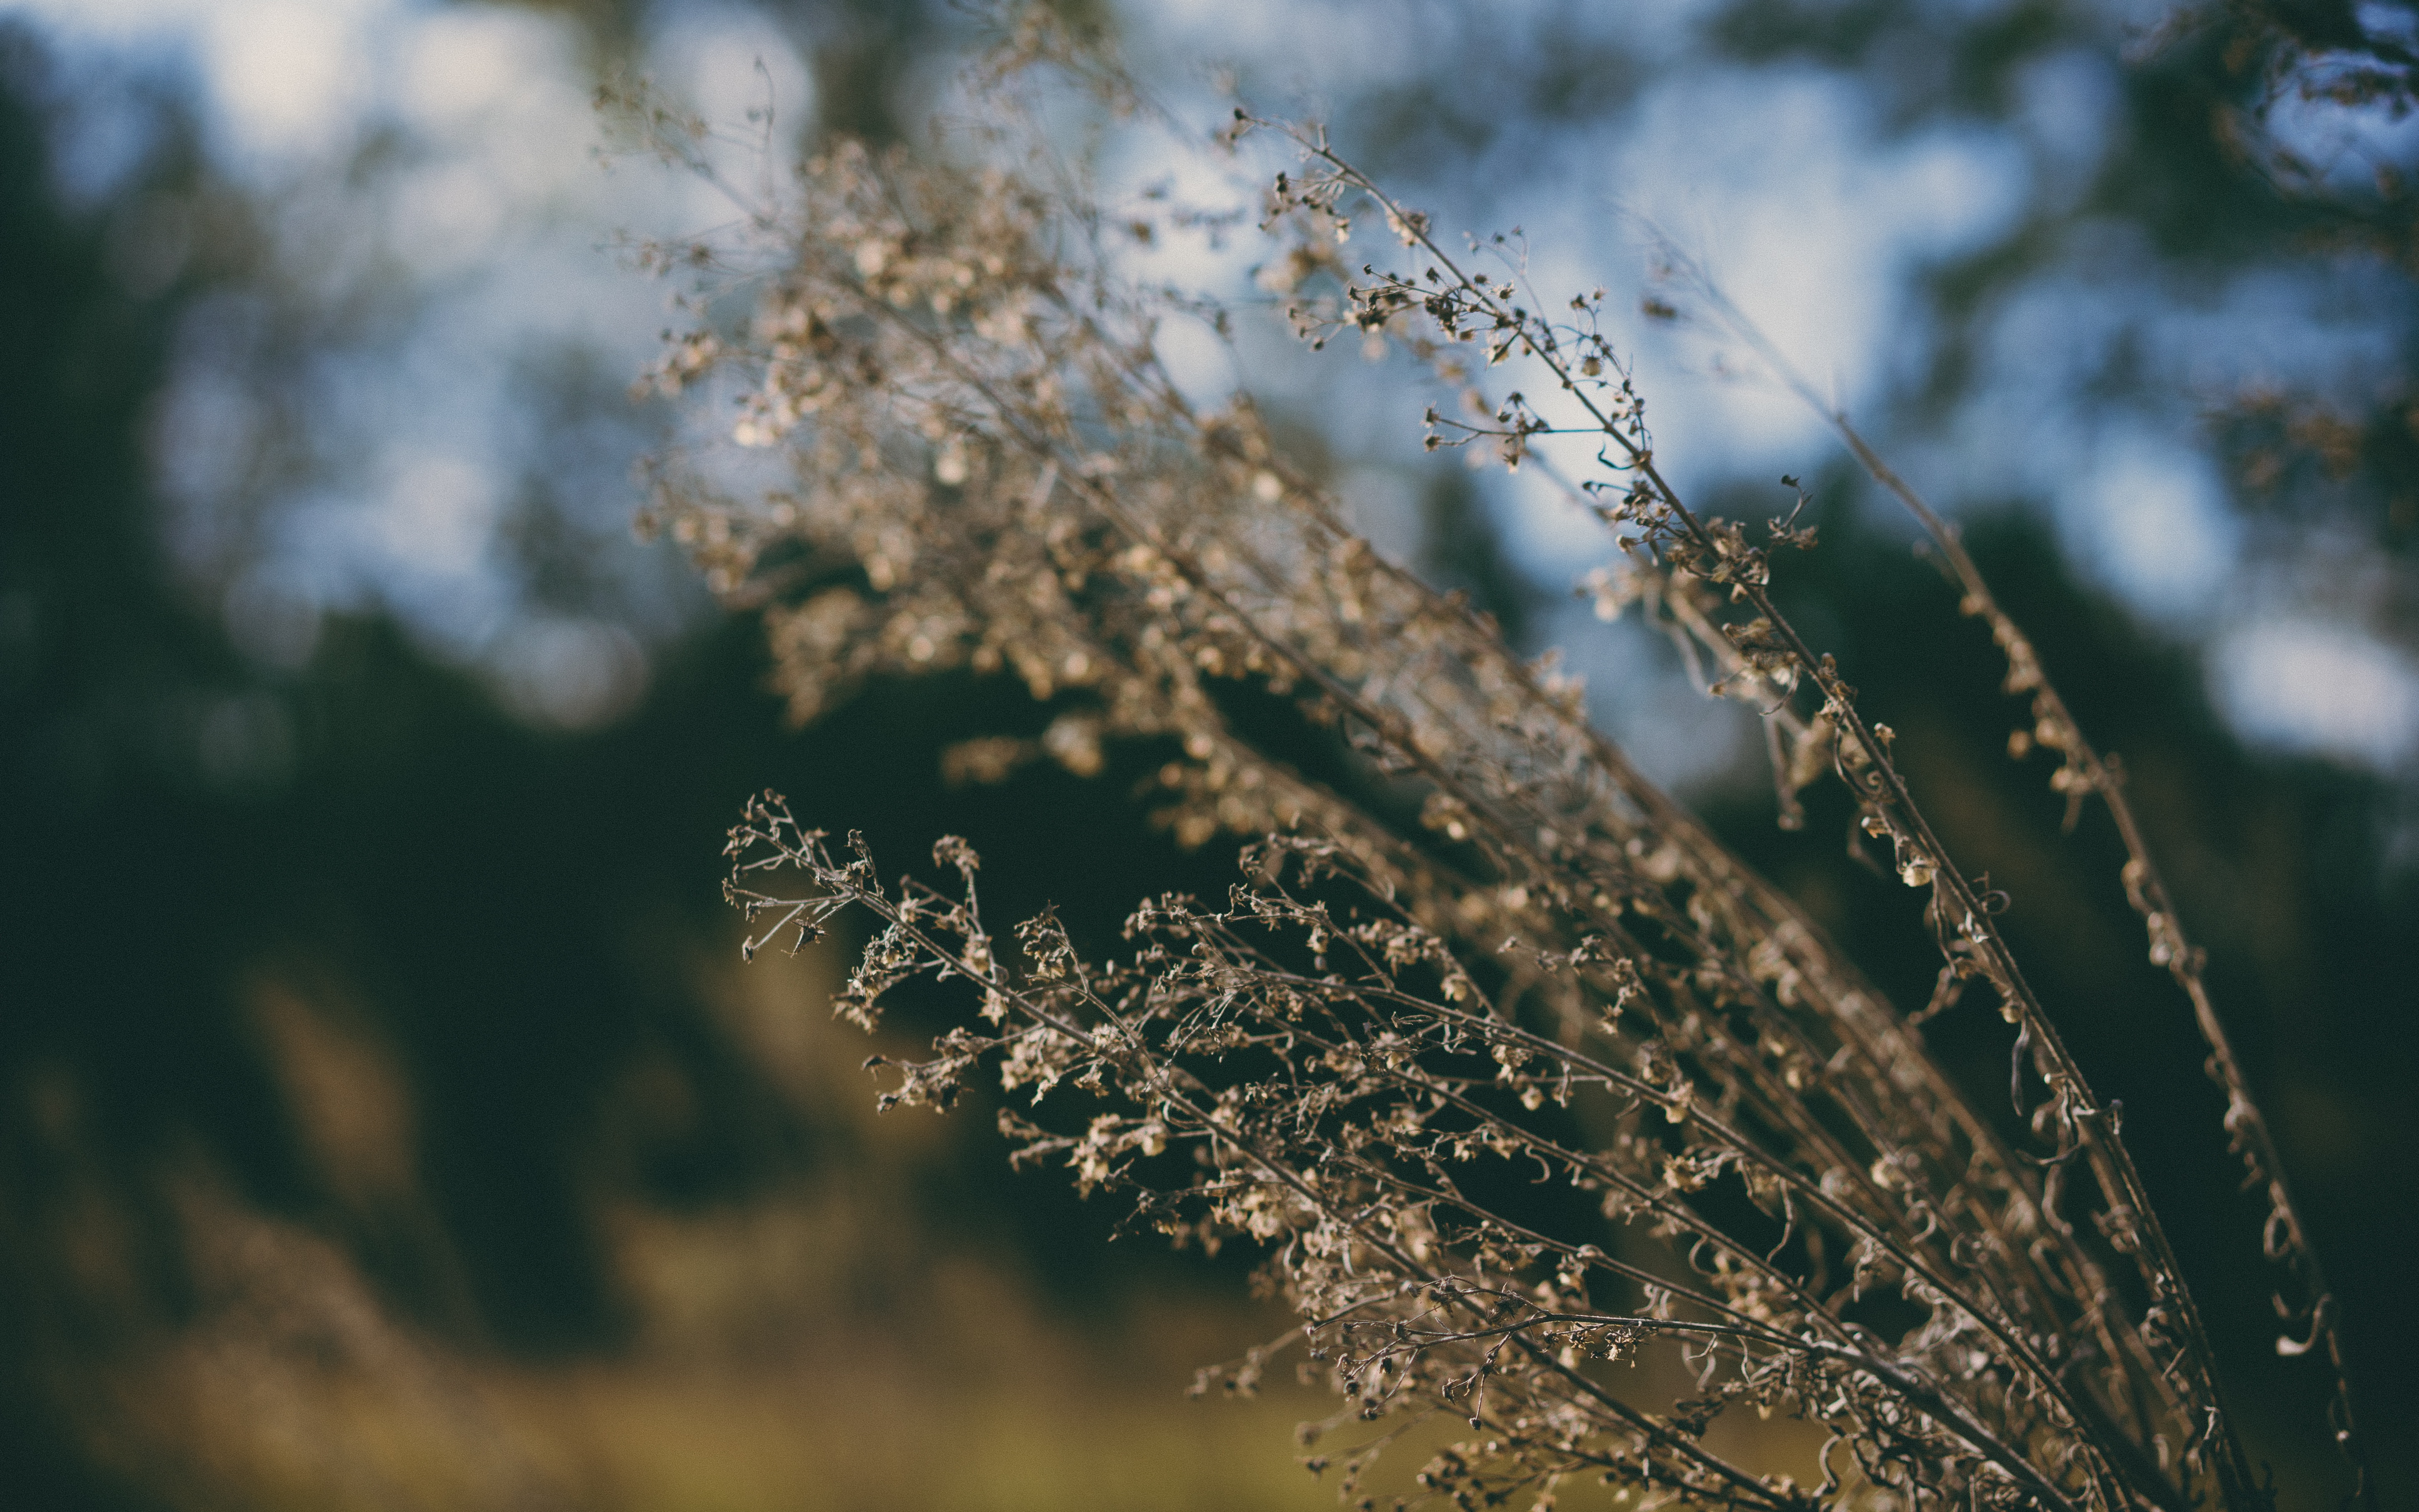
tree, water, nature, grass, branch, winter, dew, light, plant, photography, sunlight, morning, leaf, flower, frost, reflection, autumn, flora, season, close up, moisture, freezing, macro photography, woody plant